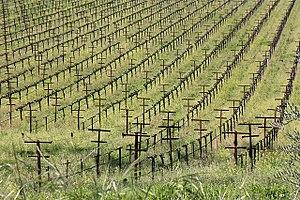
Cela est une vigne avec un systeme de palissage en T-Bord, sans végétation.
Le T-bord est un système de production de raisin de table.